Adult Trainee

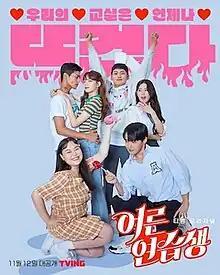
Promotional poster

Adult Trainee is a South Korean web series directed by Yoo Hak-chan and Jeong Hyeong-gun, starring Ryu Ui-hyun, Cho Mi-yeon, Jo Yoo-jung, Ryeoun, Kwon Young-eun, and Kim Min-gi. The series depicts a pink comedy about Generation Z who have grown up. This multi-part series was released on TVING starting with episodes "Jae-min" on November 12, "Yu-ra" on November 19 and "Na-eun" on November 26, 2021.